Alma Sundquist

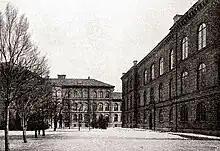
Karolinska Institute, Stockholm

Despite medical practice regulations which barred women from working in public hospitals, she went on to study medicine at the male-dominated Karolinska Institute. While in medical school, Sundquist and Nilsson experienced discrimination from faculty members who refused to give them higher marks than male students. Graduating in 1900, the following January, Nilsson and Sundquist wrote a plea, signed by almost every woman doctor in the country, as well as many female medical students, protesting their inability to work even as paediatricians or on behalf of women patients, except in private practices. Sundquist pointed out that the Royal letter of 1873, which accredited the degree programmes for "candidates of medicine" at the Karolinska Institute, contained no such restrictions. Since women had been admitted to study there in 1870, she demanded the right to work in public facilities.